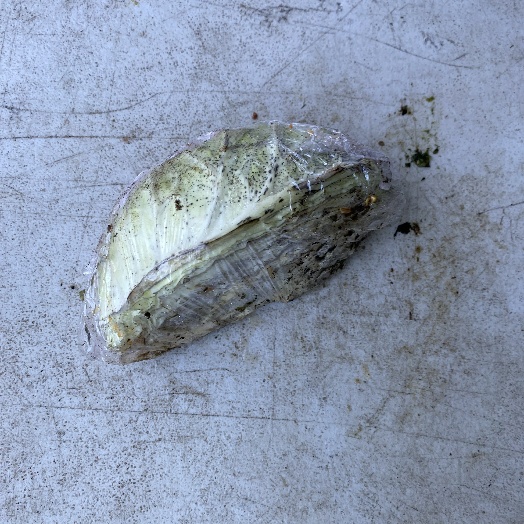
Label: generalcompost